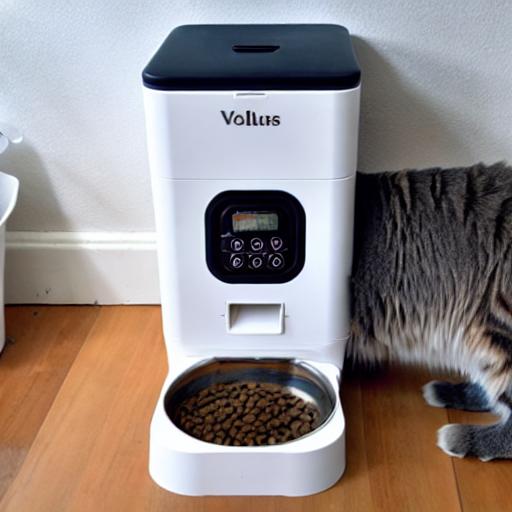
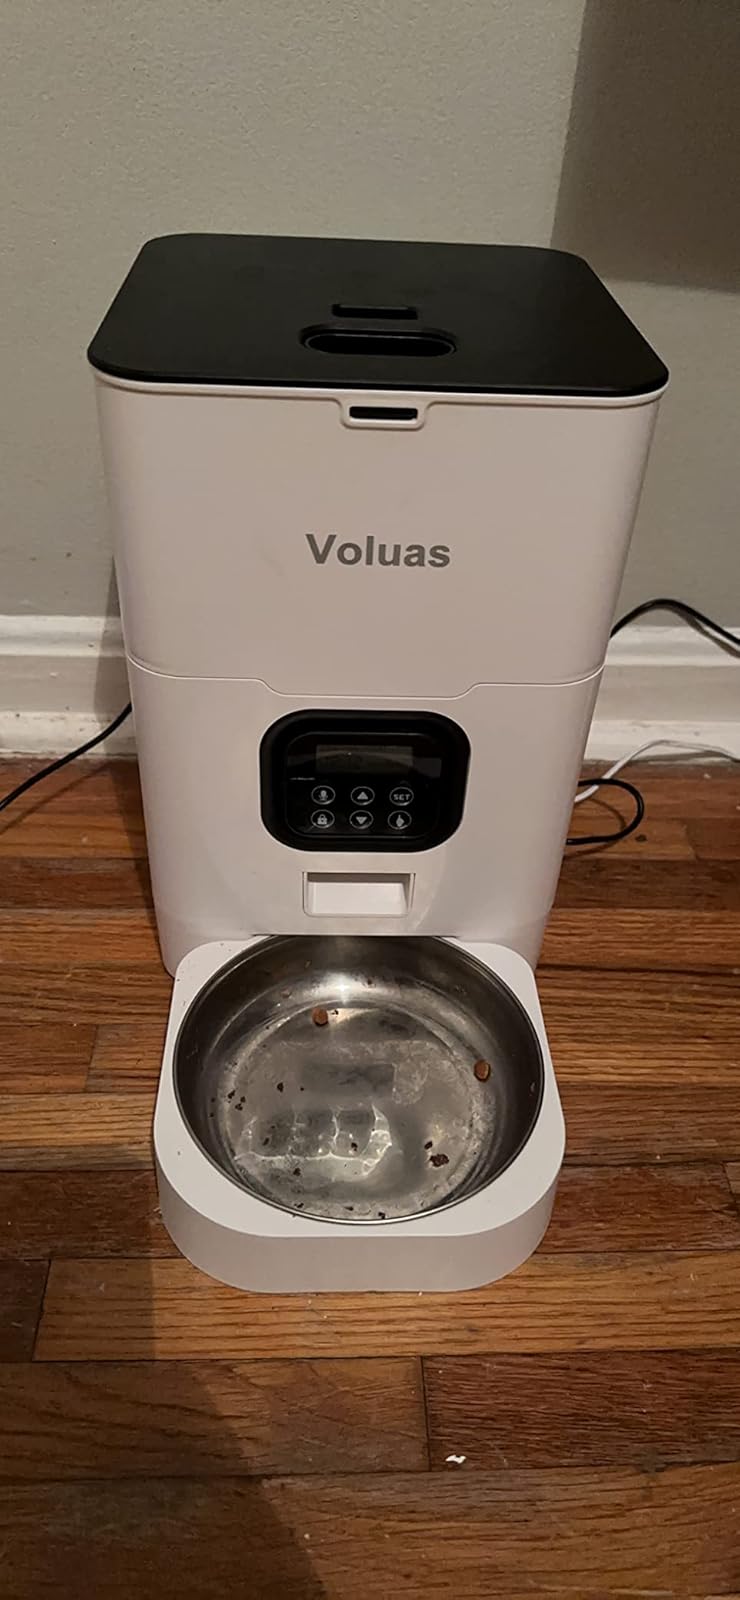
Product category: items_feeder
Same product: no